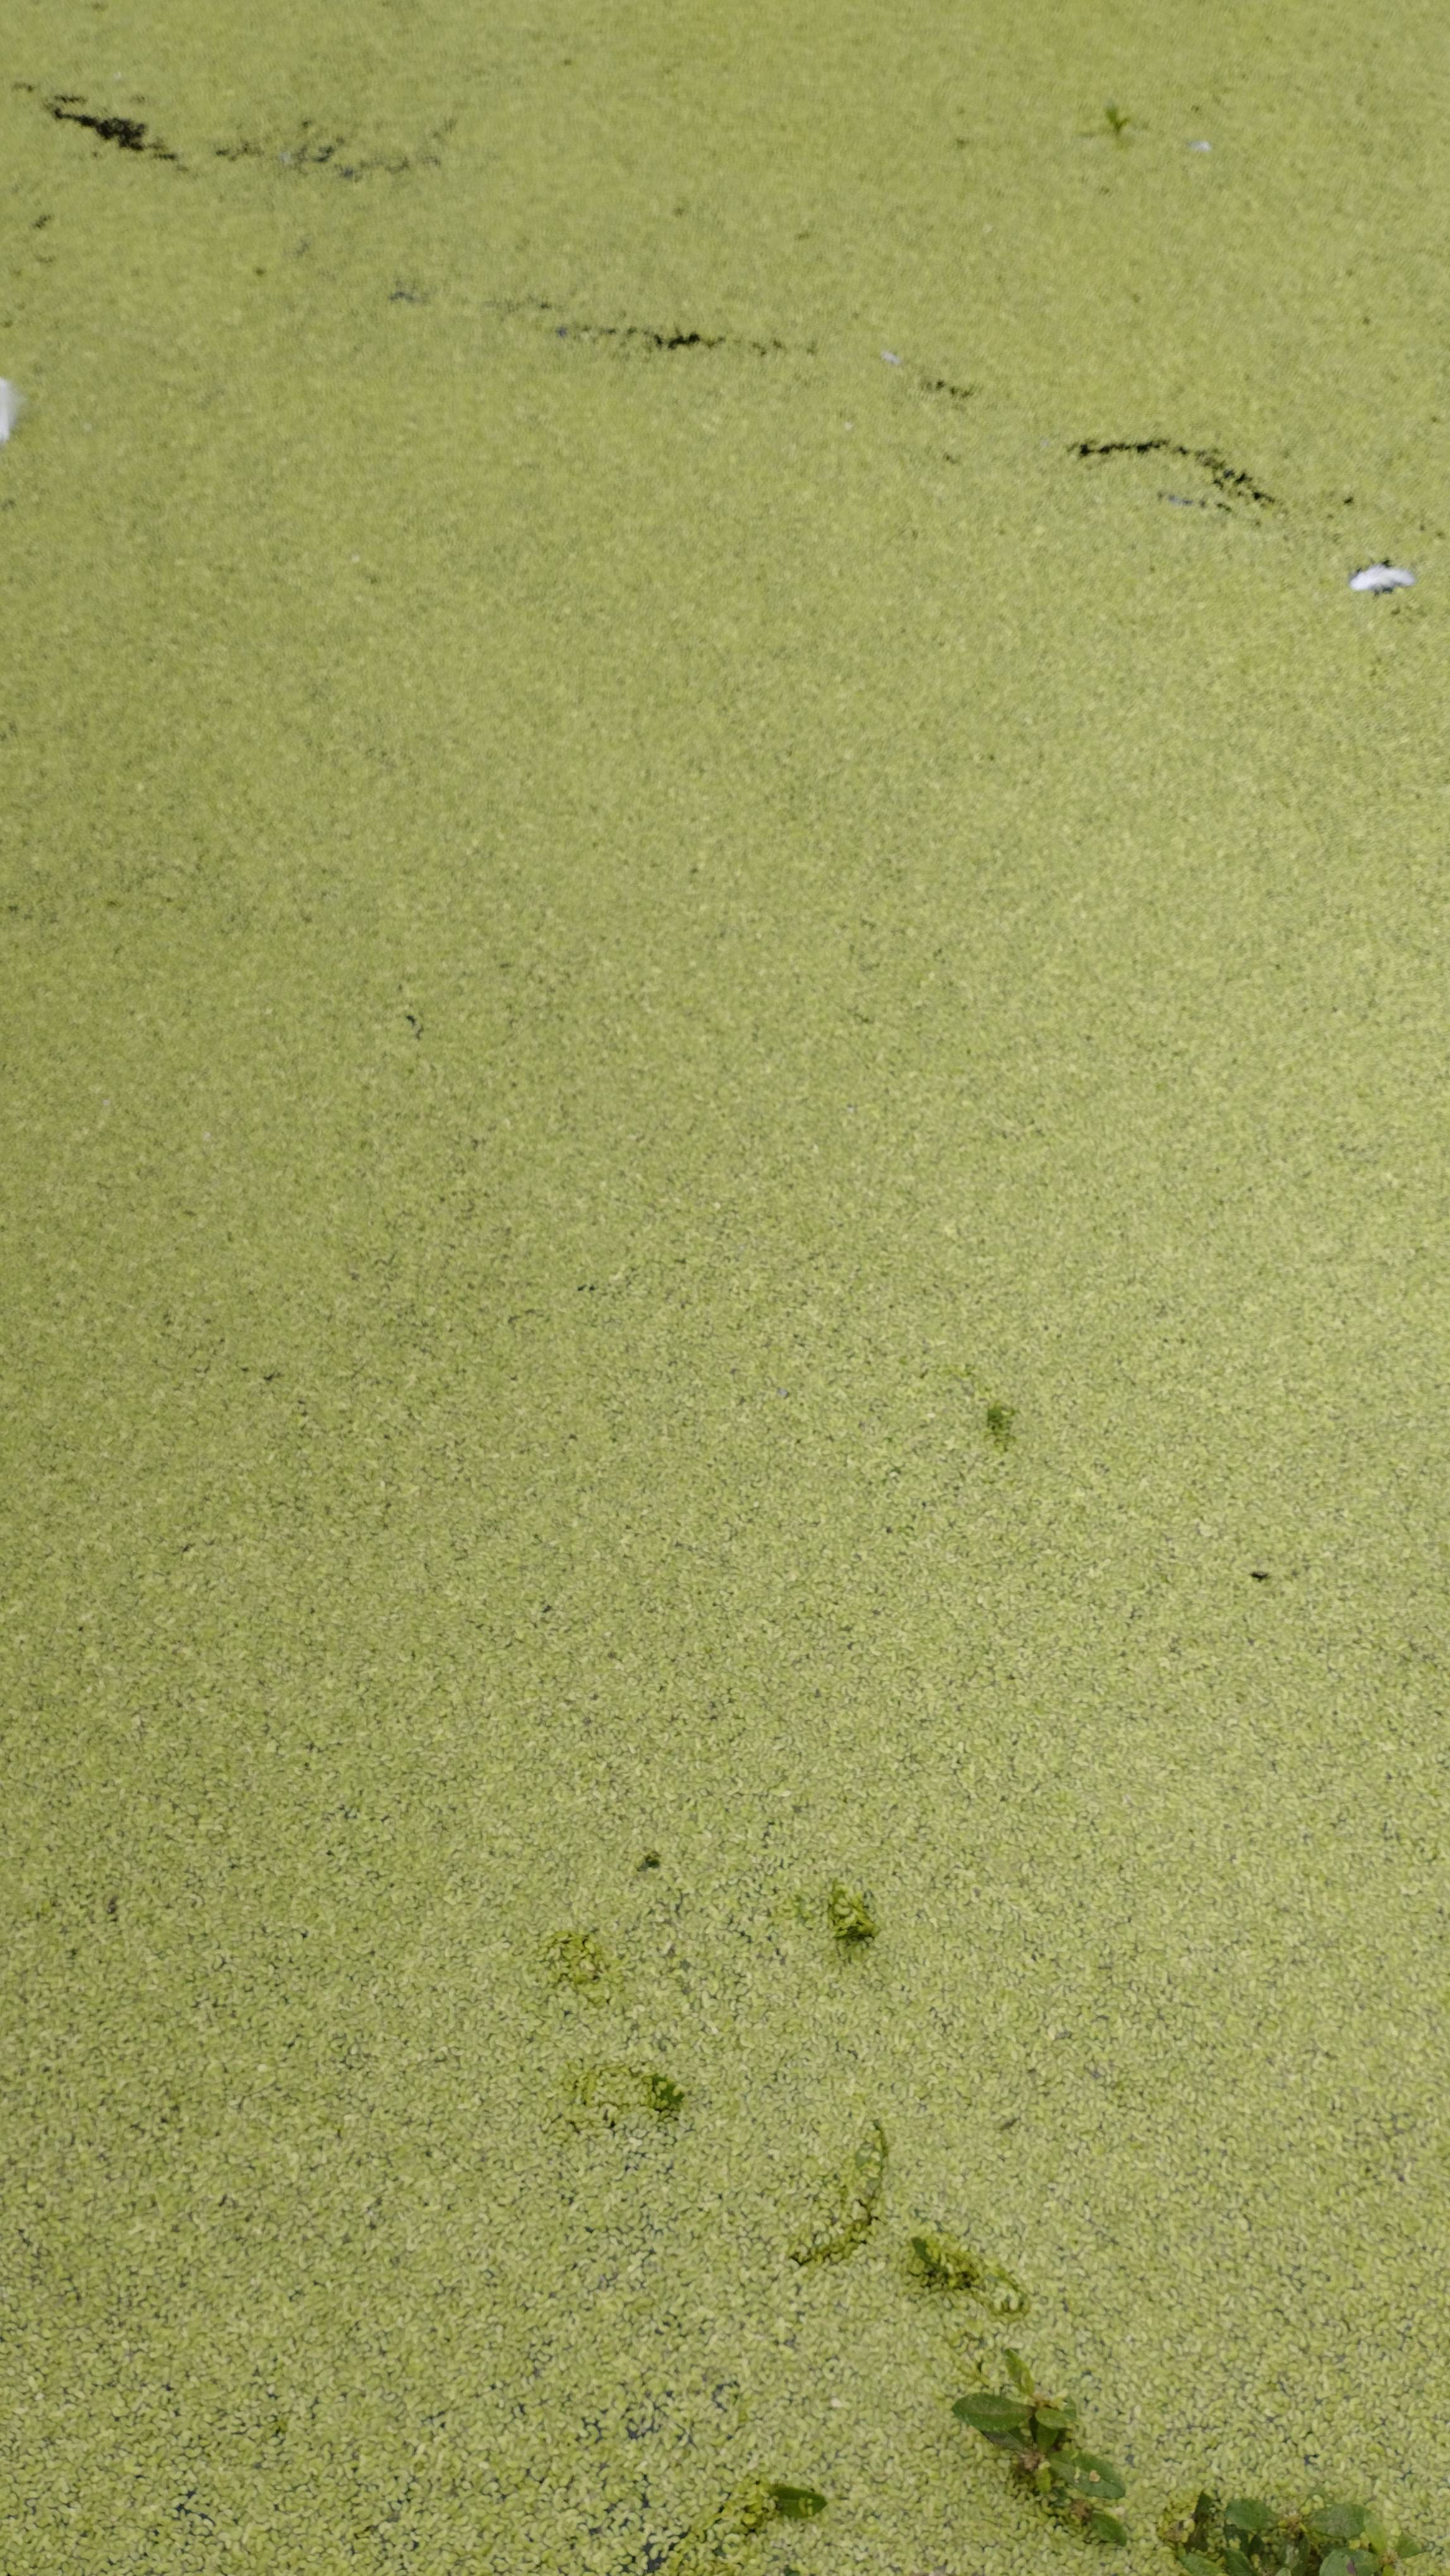
Species: Common Duckweeds (Lemna minor)